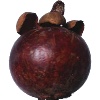
Label: Mangostan 1